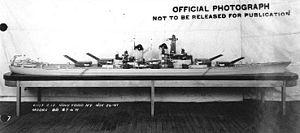
La classe Montana était une classe de cuirassés de la Marine américaine destinée à remplacer la classe Iowa en étant plus lente mais mieux blindée et armée. Cinq navires furent commandés pendant la Seconde Guerre mondiale mais leur construction fut retardée puis annulée en faveur de la classe de porte-avions Essex.